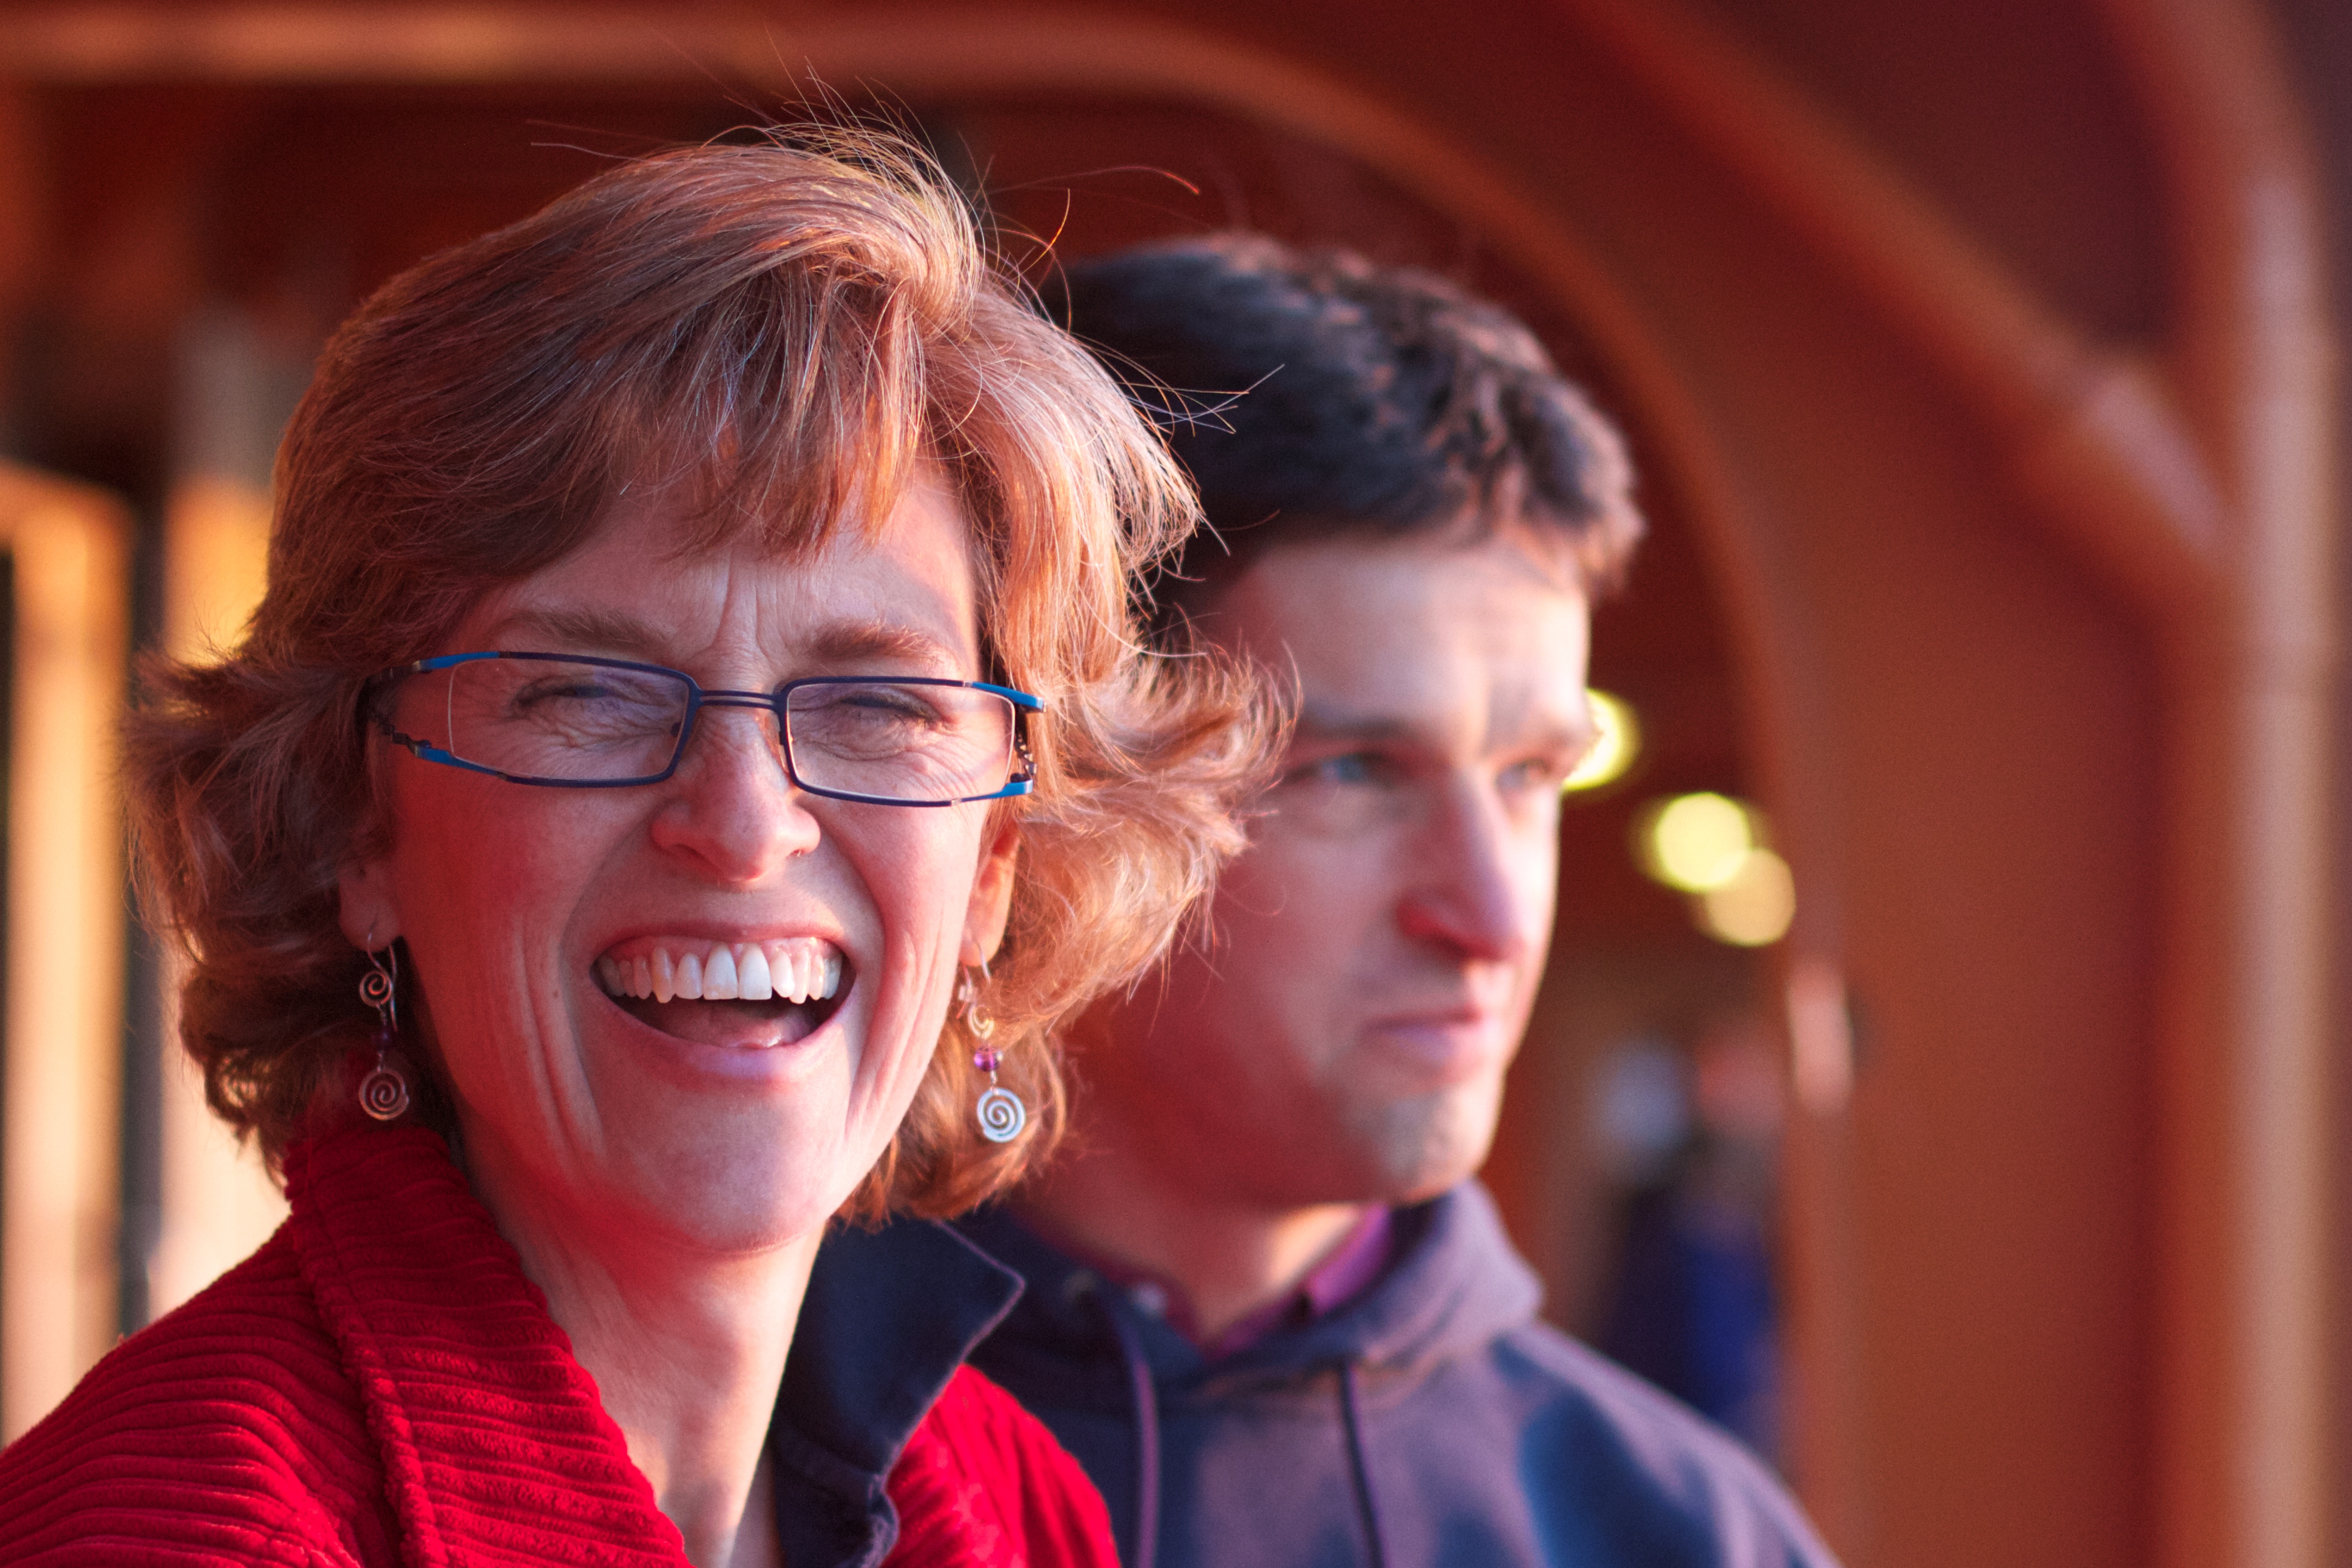
person, people, photography, portrait, red, facial expression, smile, senior citizen, glasses, singing